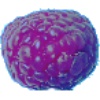
Label: Raspberry 1